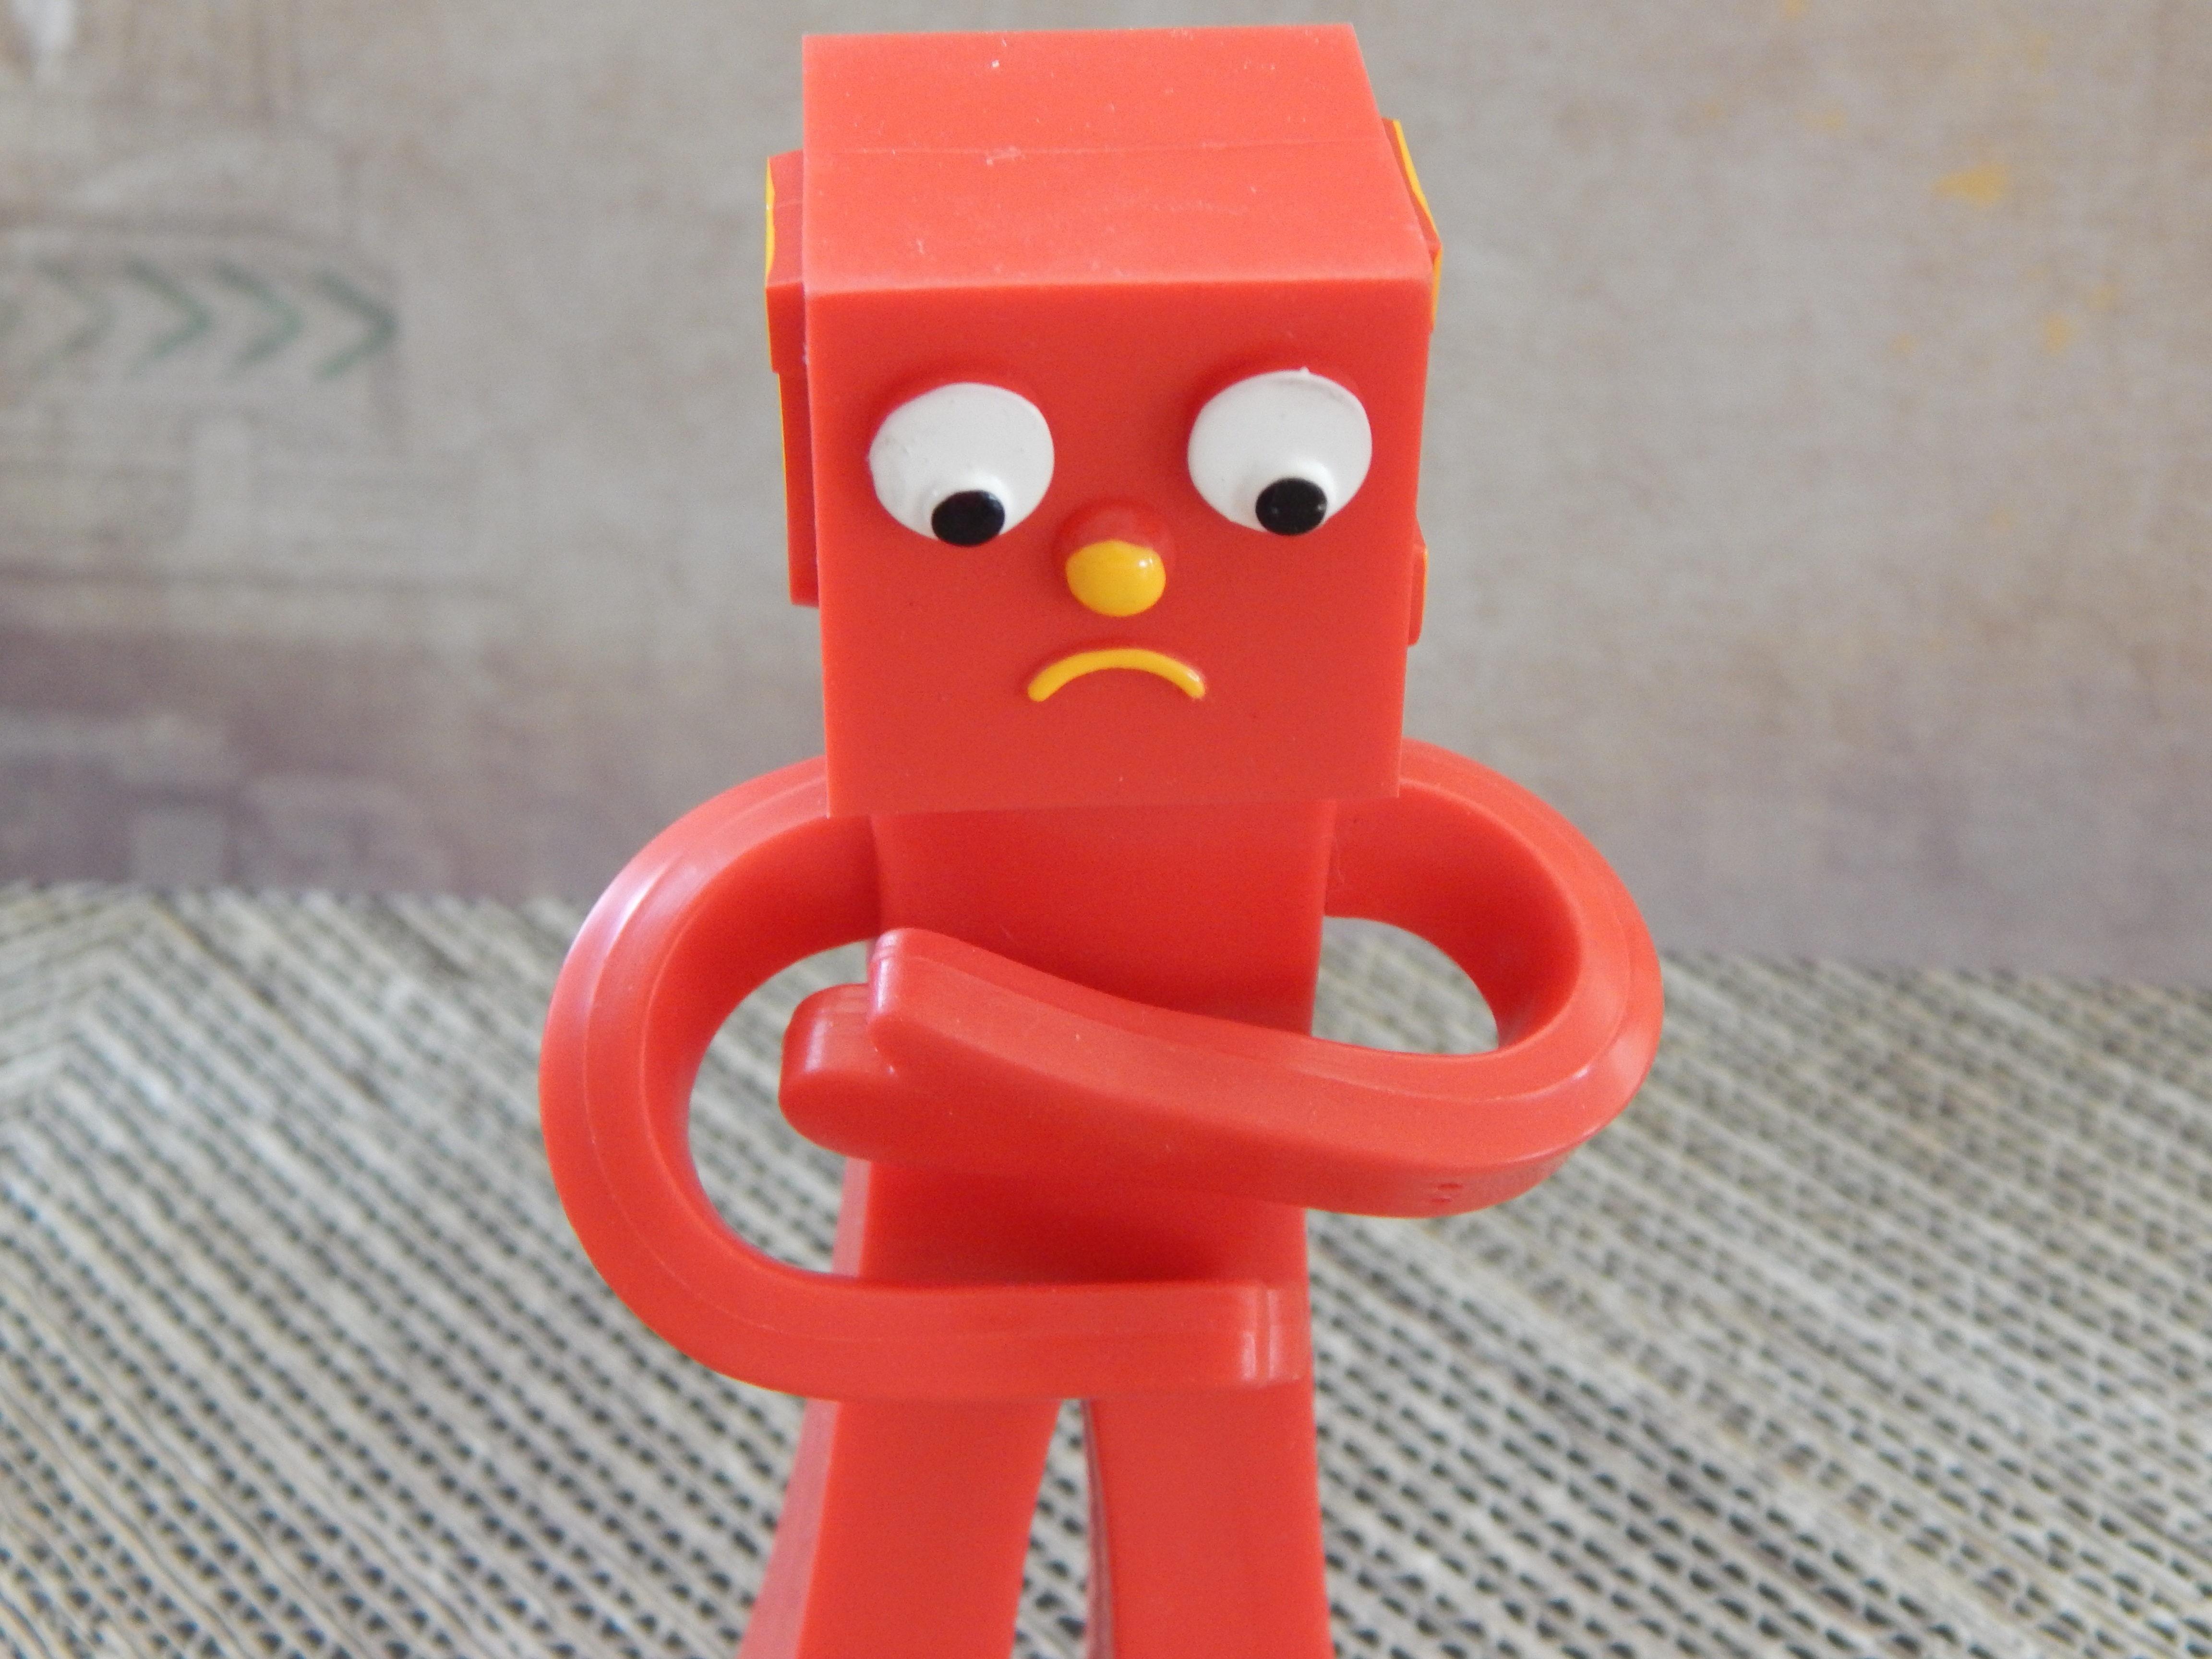
person, cold, number, food, red, medicine, dessert, lighting, toy, health, figure, pain, injury, flu, fever, ill, medical, sick, illness, symptoms, healthcare, disease, unhealthy, sickness, sore, unwell, malady